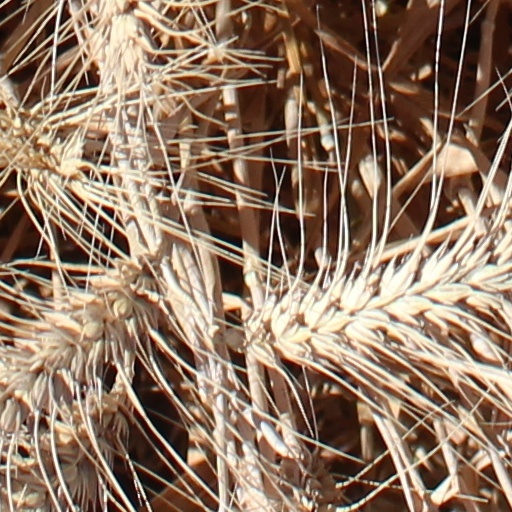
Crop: wheat